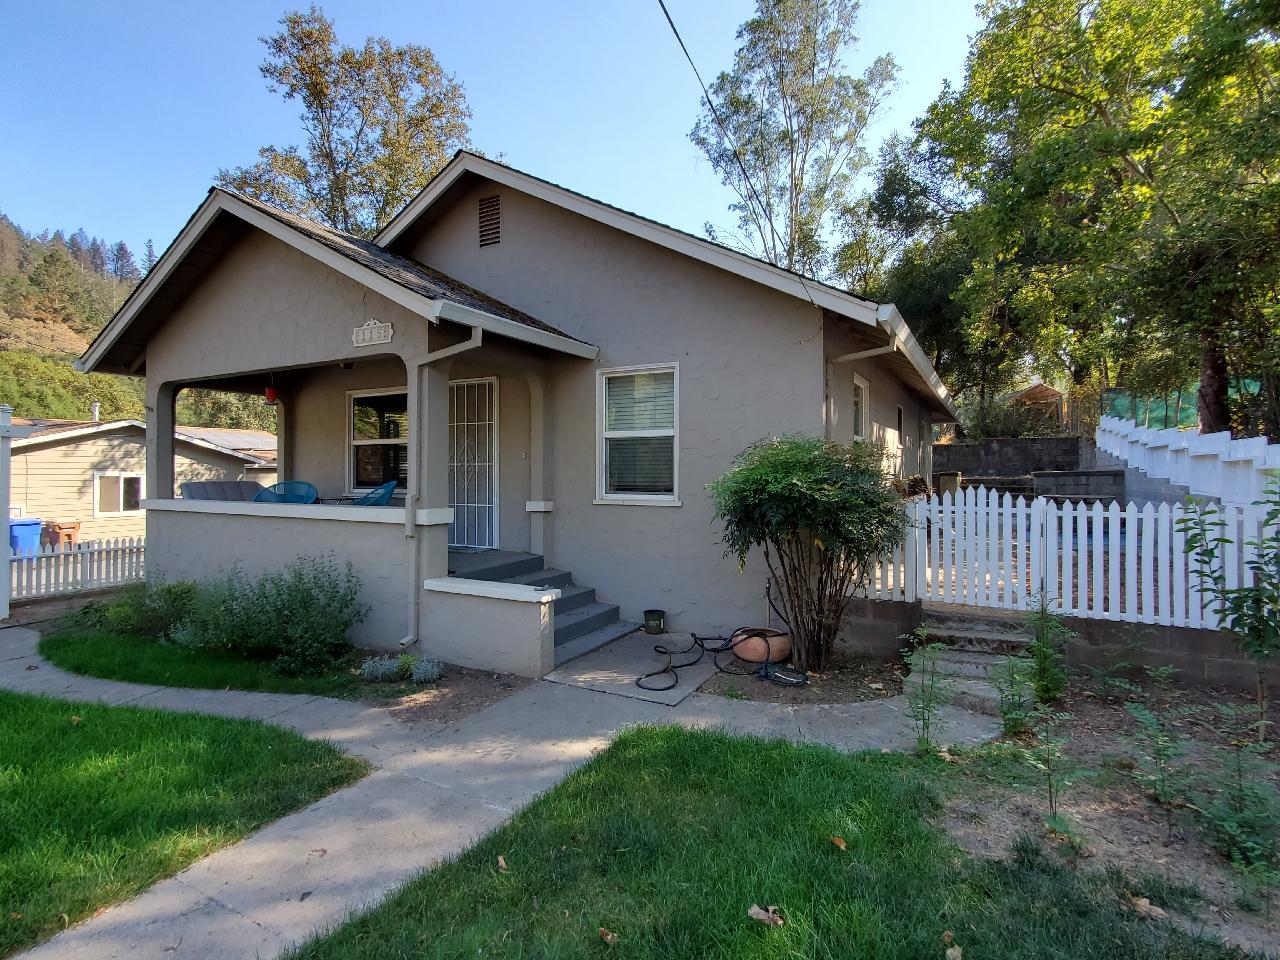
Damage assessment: no_damage